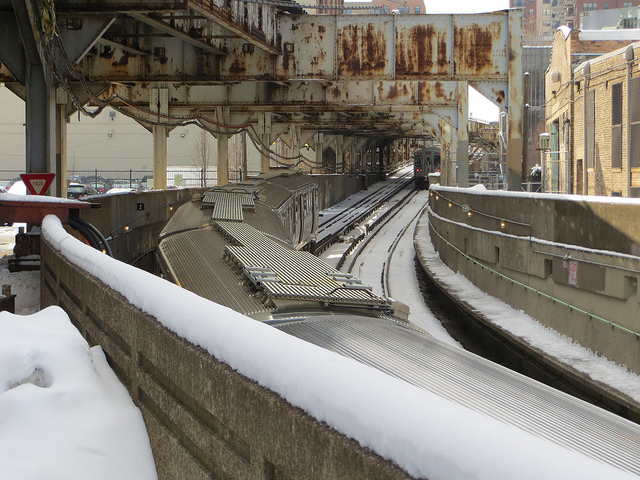
A train is in a winter scene with rusts buildings.

A train on snow covered tracks between two walls in town.